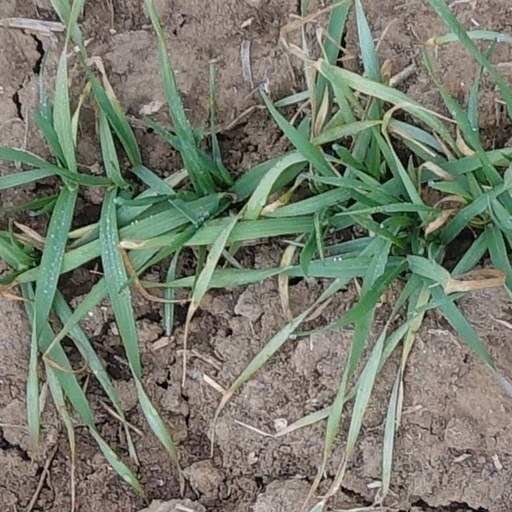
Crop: wheat